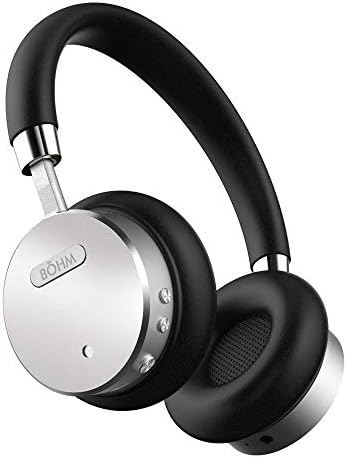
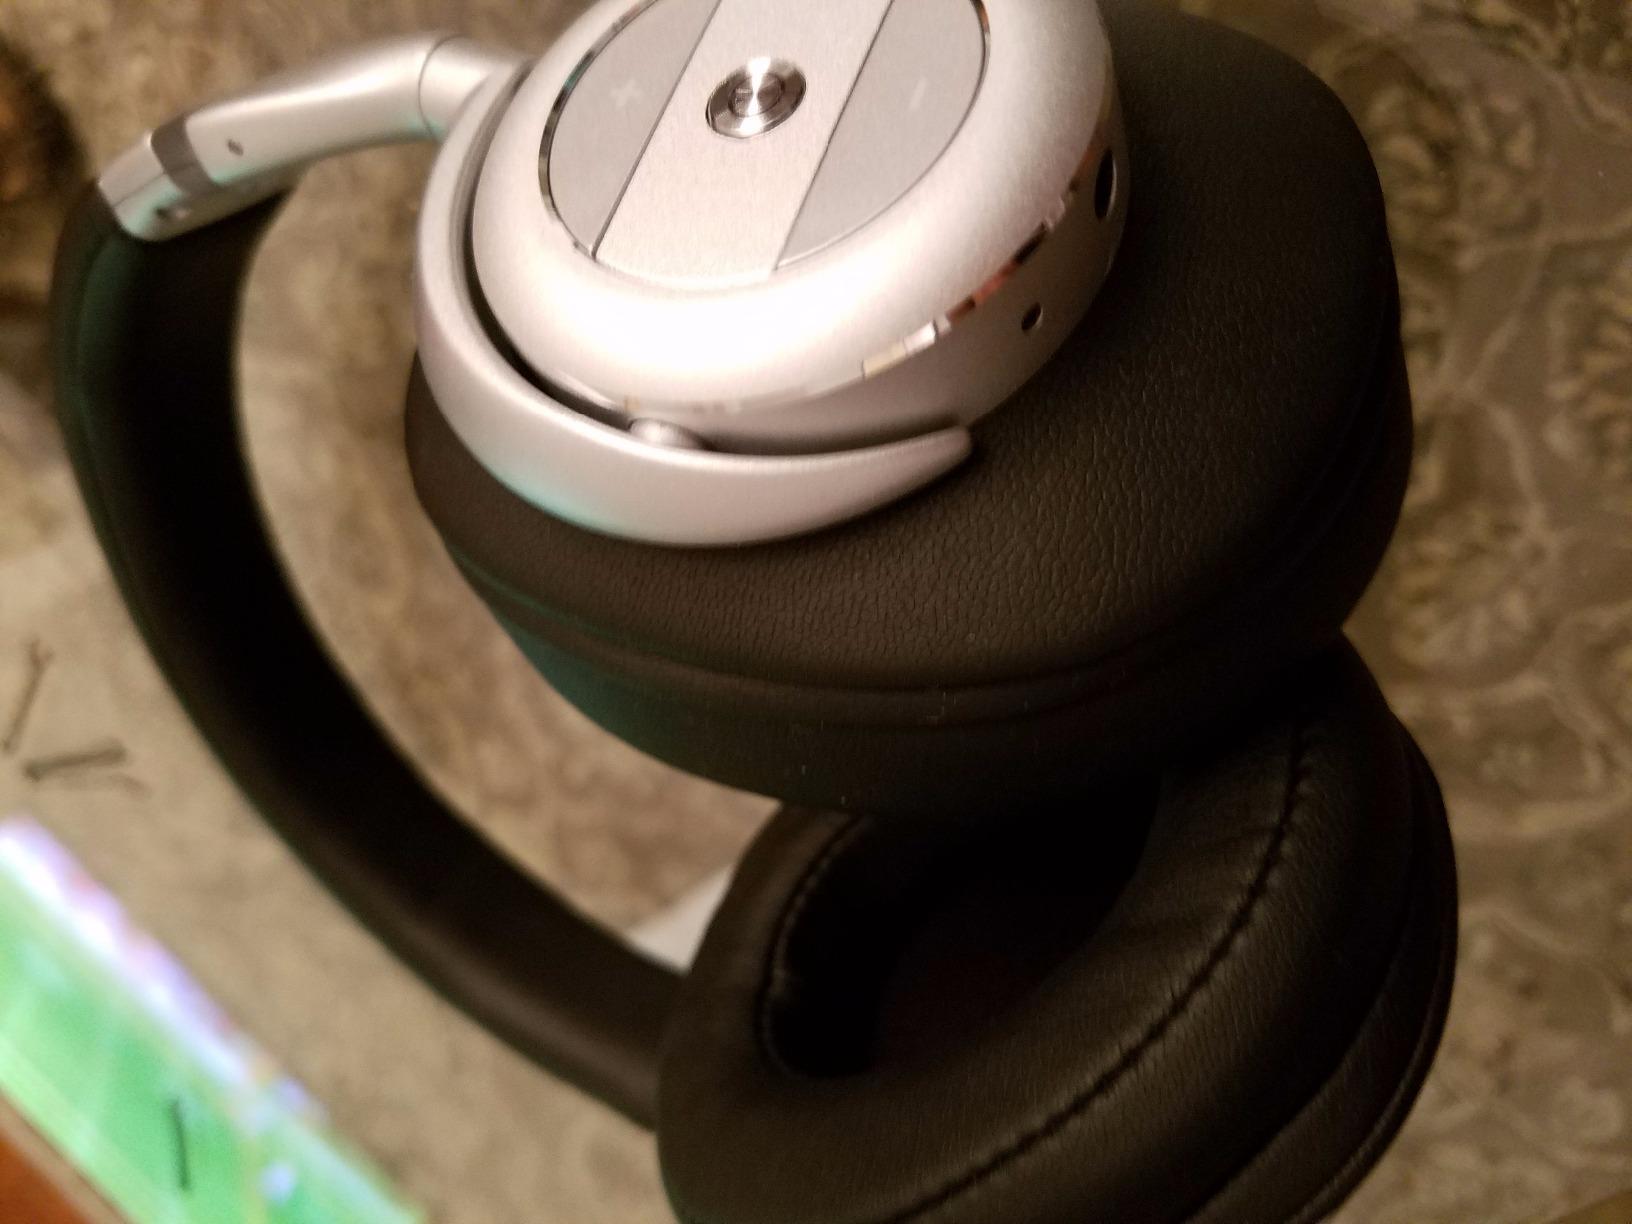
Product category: headphones
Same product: no